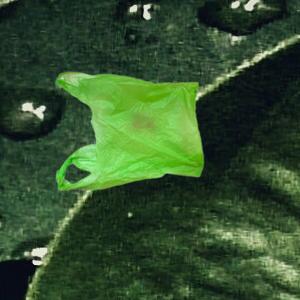
Label: plasticbags